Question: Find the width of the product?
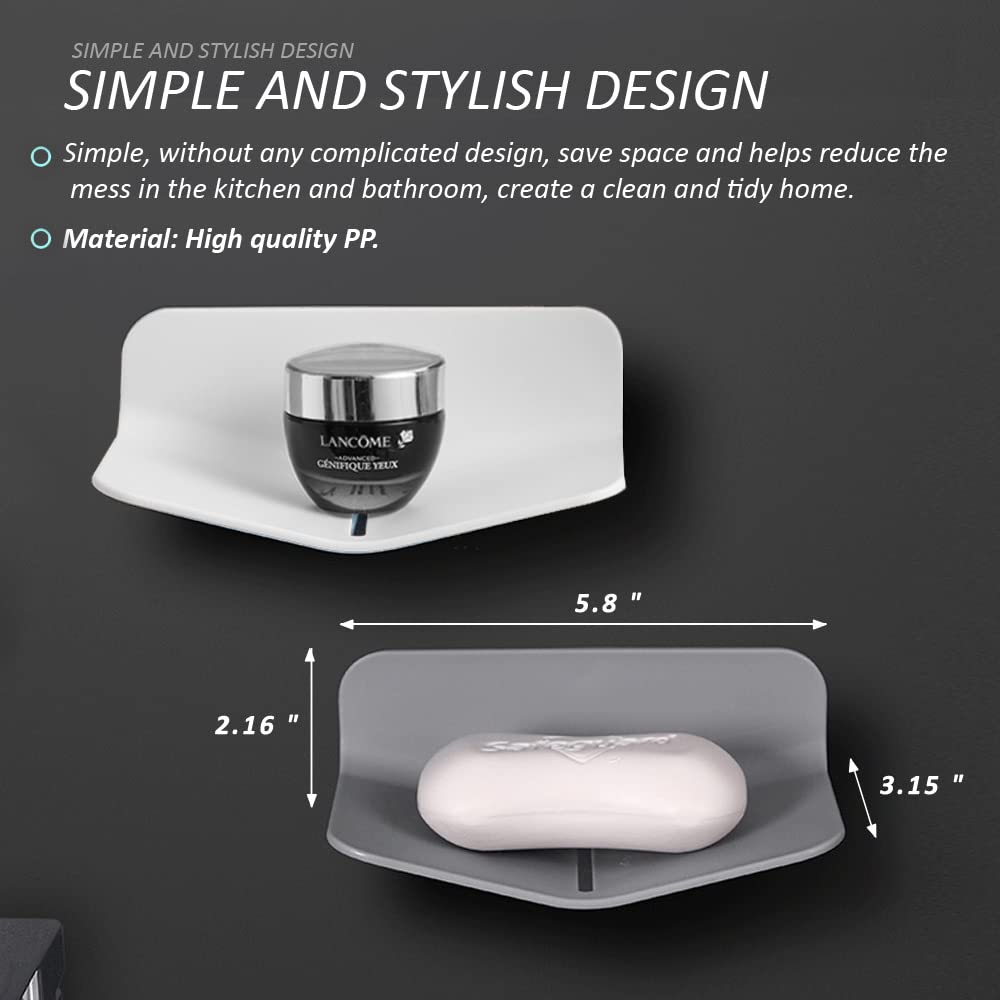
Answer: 3.15 inch